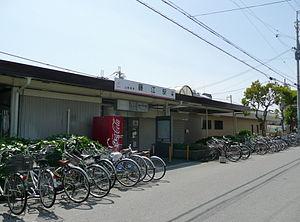
La gare de Fujie est une gare ferroviaire localisée dans la ville d'Akashi, dans la préfecture de Hyōgo au Japon. La gare est exploitée par la compagnie Sanyo Electric Railway, sur la ligne principale Sanyō. Le numéro de la gare est SY 20.